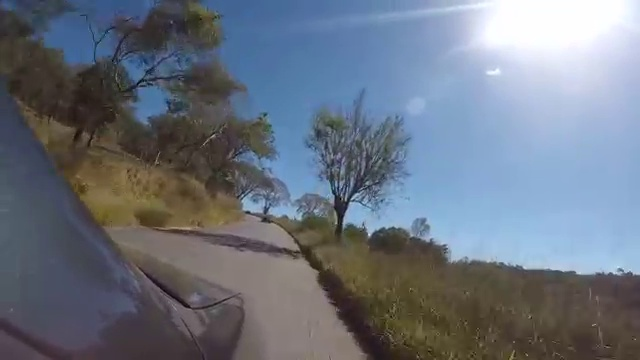
Fire: no
Smoke: no